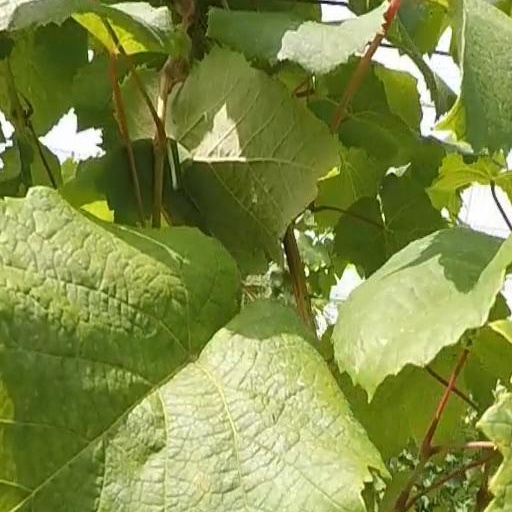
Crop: grape